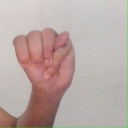
अक्षर: म